Aquascutum

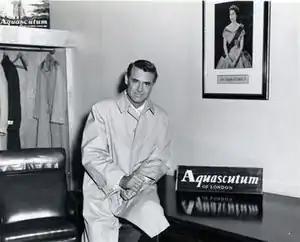
Cary Grant wearing Aquascutum

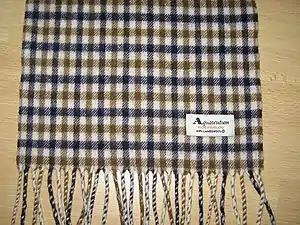
An Aquascutum scarf, showing the Club Check colours

The company has supplied aristocrats, political leaders, and actors, including three Princes of Wales, Prince Rainier of Monaco, Winston Churchill, Humphrey Bogart, Lauren Bacall, Sophia Loren, Cary Grant, Sean Connery and Michael Caine. In 1953 its wyncol fabric - designed to withstand 100 mph winds - was used by explorer Edmund Hillary in the first confirmed ascent of Mount Everest. During the 1980s and 1990s, Kingsley Matheson Pink, managing director of the Regent Street flagship store, dressed UK prime minister Margaret Thatcher, including her visit to the USSR, and comprised coats and tailored suits, dresses and evening wear. He also was subsequently responsible for dressing Prime Minister John Major, as well as a number of other international dignitaries including the King of Malaysia.